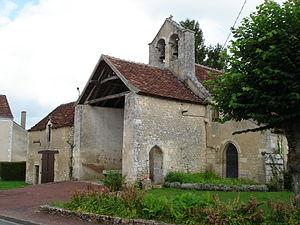
Saint-Aigny (36)
Saint-Aigny est une commune française située dans le département de l'Indre, en région Centre-Val de Loire.